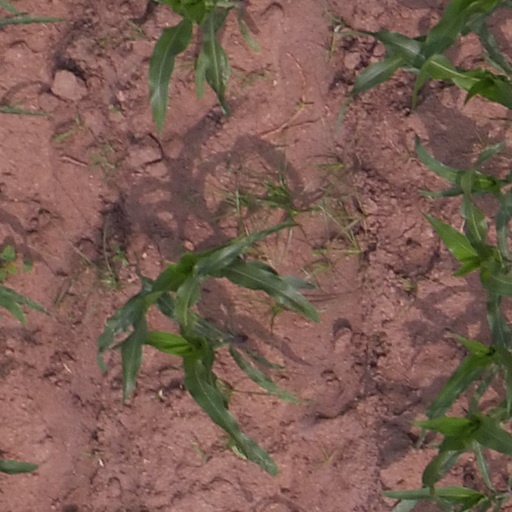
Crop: maize; corn